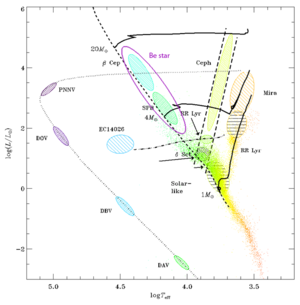
Diagramme HR montrant différents types d'étoiles. Les étoiles Be sont localisées sur la séquence principale, au niveau des Beta Cep et des SPB.
Une étoile Be est une étoile de type spectral B et qui en plus montre des raies spectrales en émission. Les étoiles Be sont des étoiles qui ont une très grande vitesse de rotation, et qui ont un disque autour d'elles. C'est le disque qui est responsable des raies en émission.